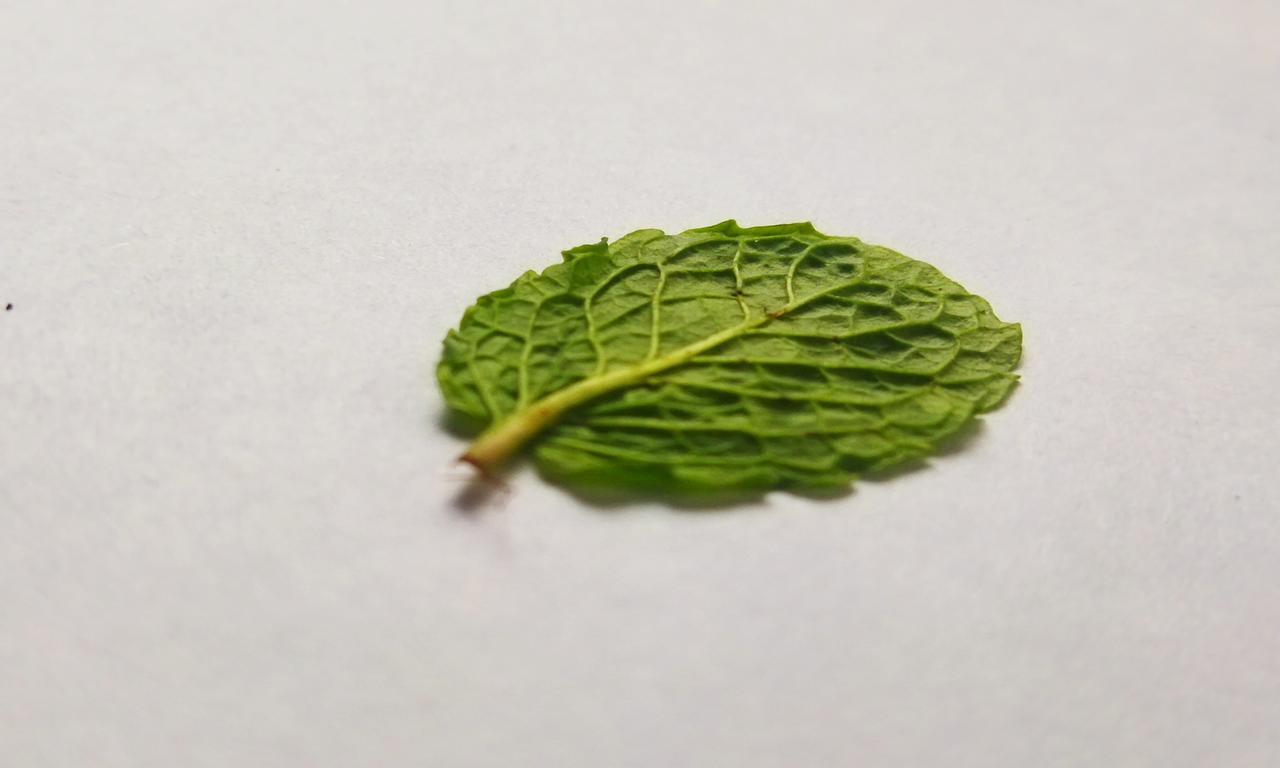
Label: Fresh